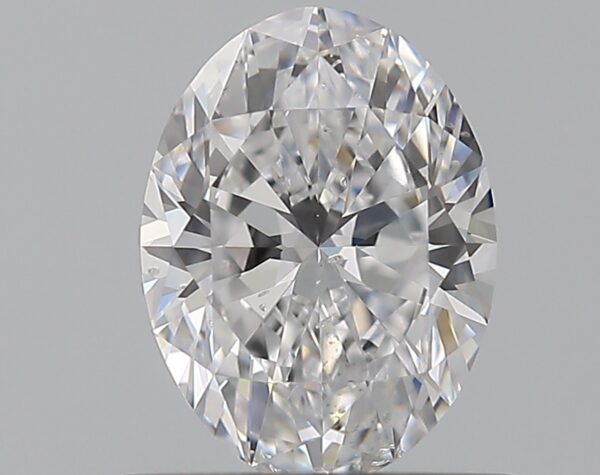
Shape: oval
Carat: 0.72
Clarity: SI1
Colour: D
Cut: EX
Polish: EX
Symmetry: EX
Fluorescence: F
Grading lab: GIA
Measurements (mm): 6.9 x 5.12 x 3.18